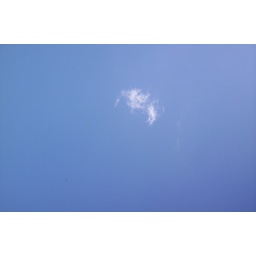
blue sky over East Frisia